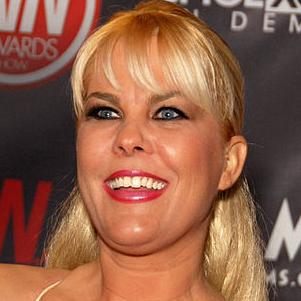
Age: 37